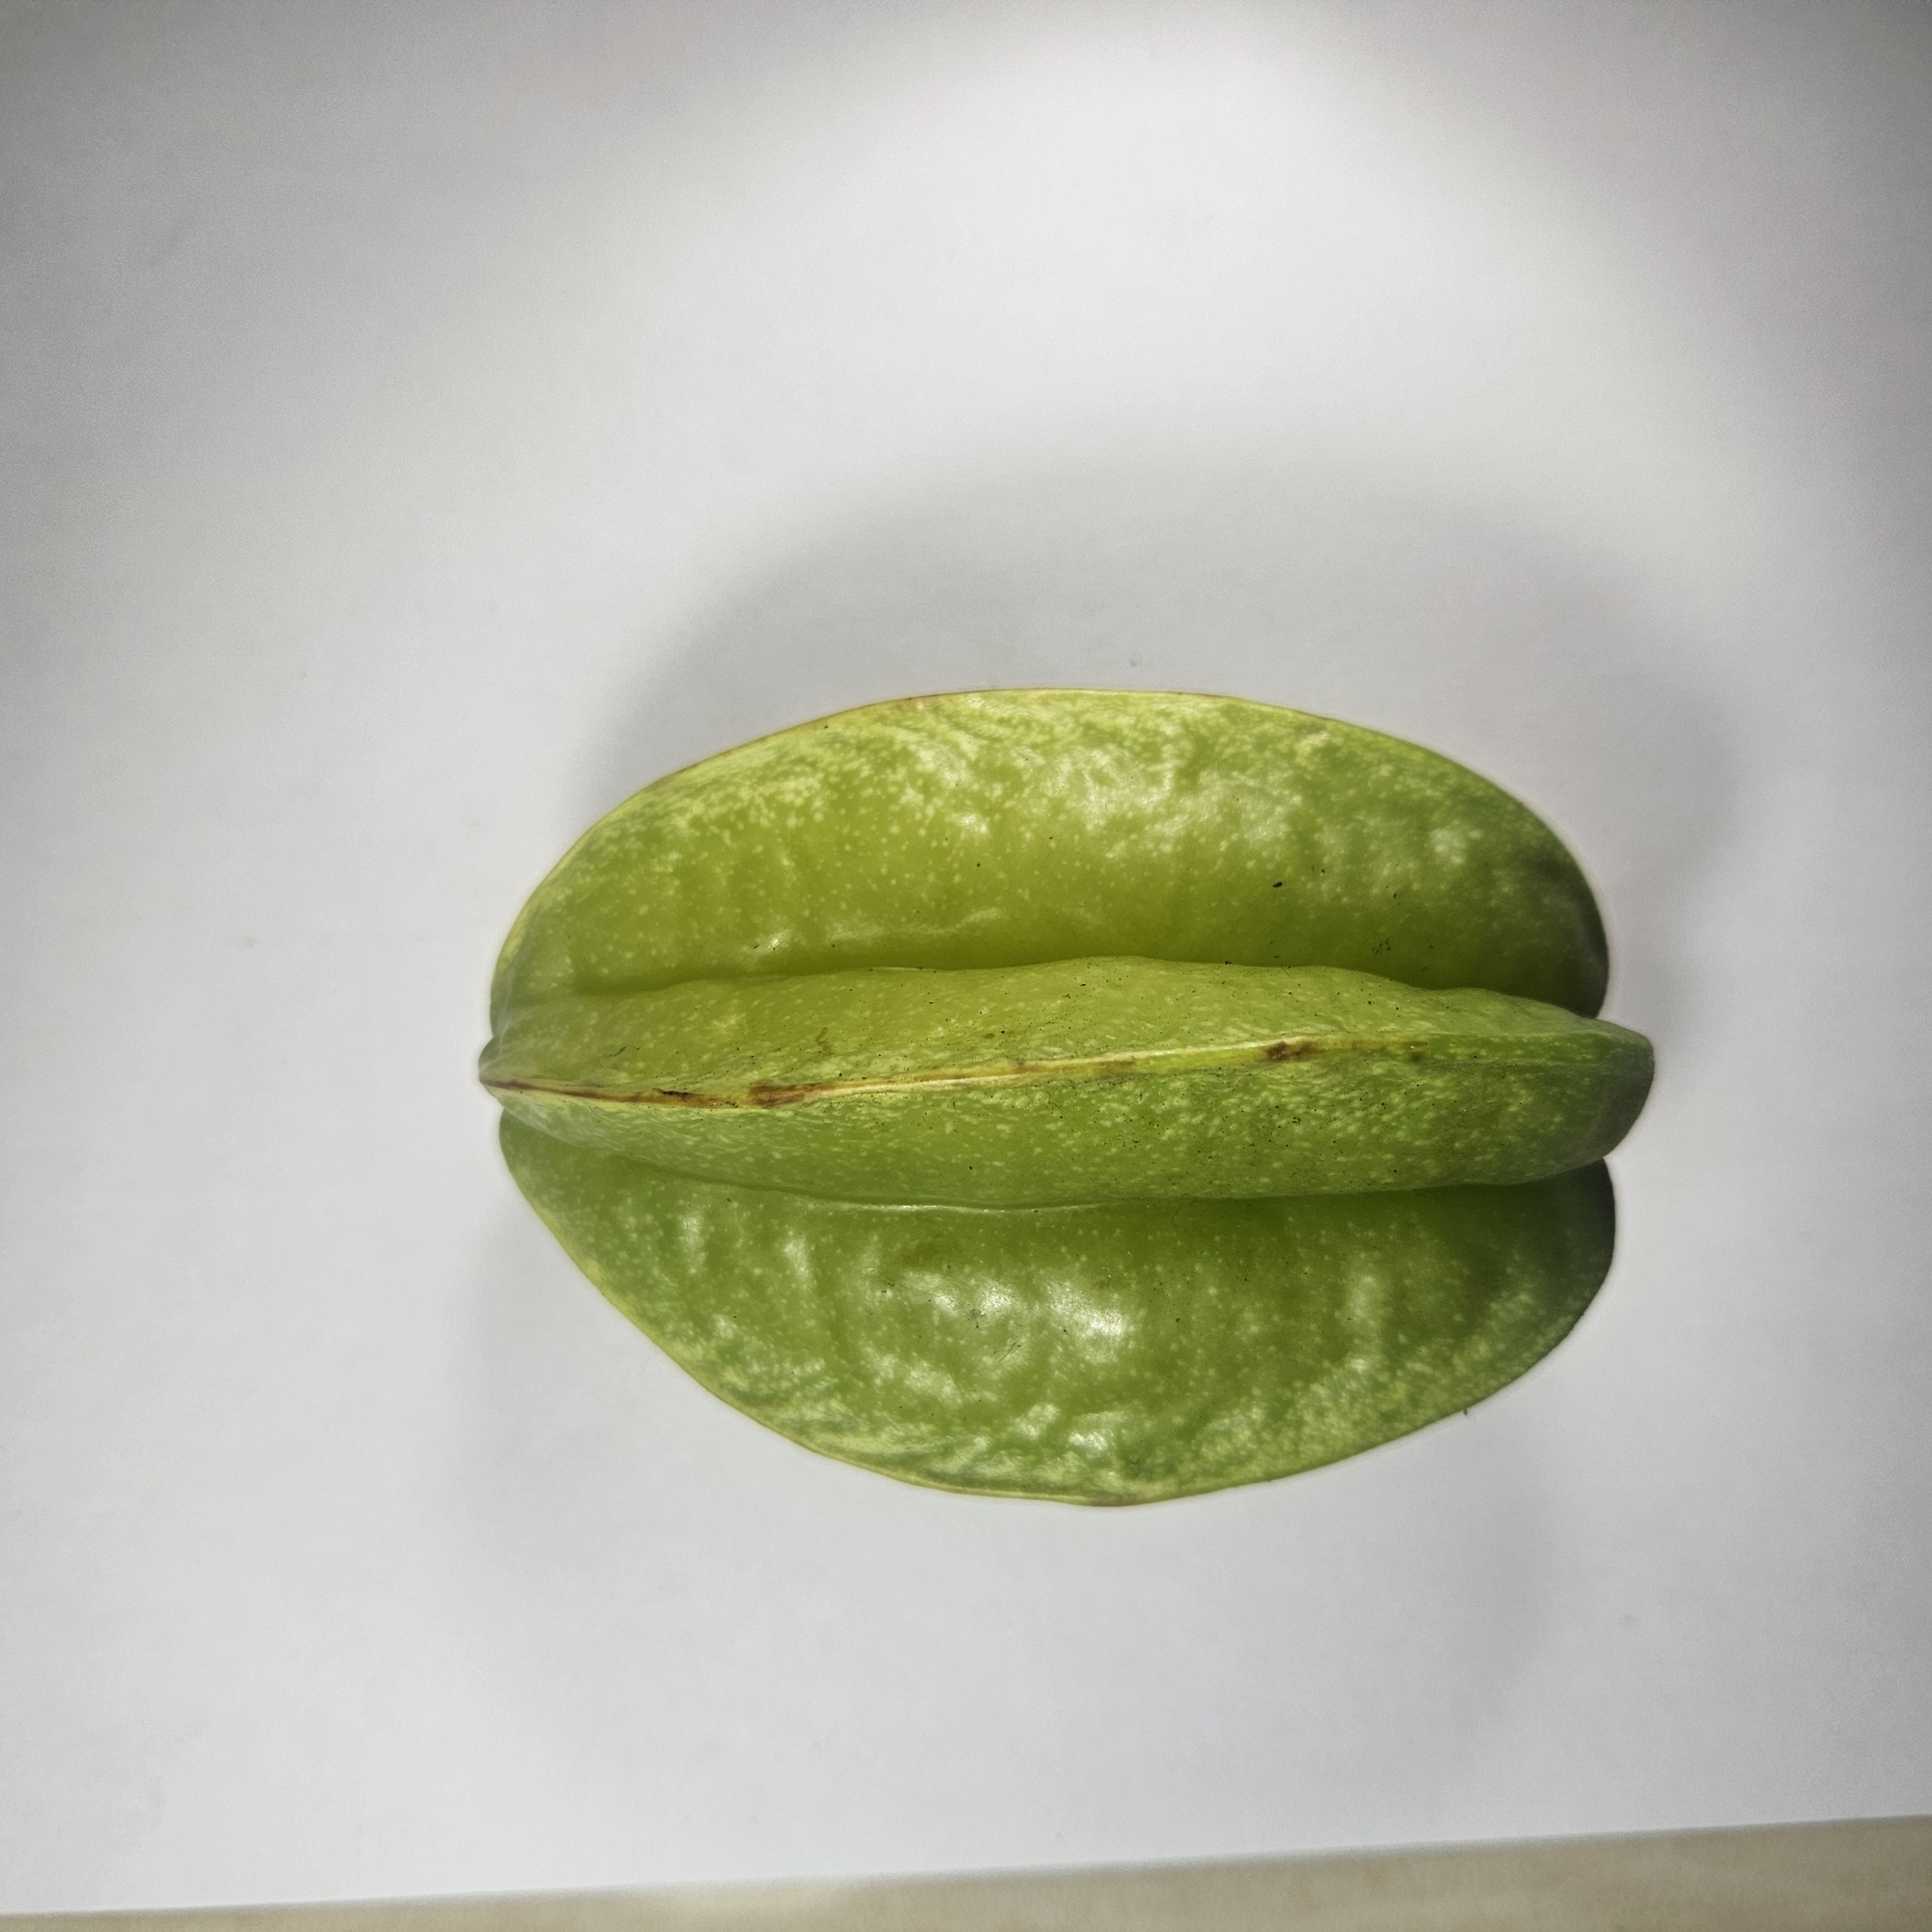
Label: Healthy Fruits